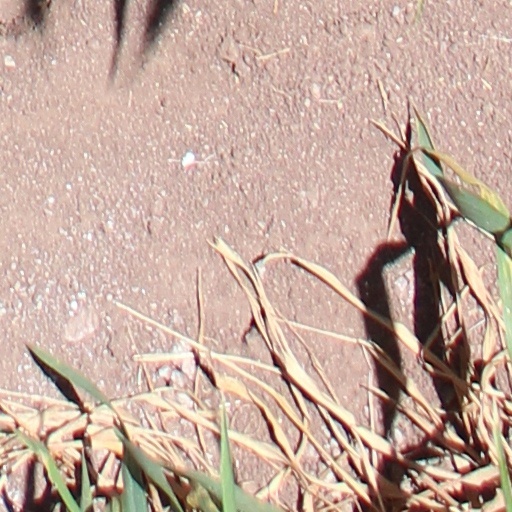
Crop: wheat